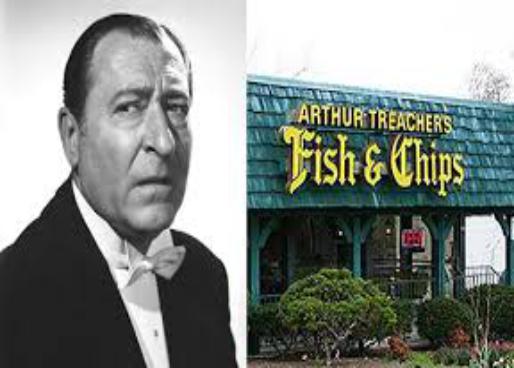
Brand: Arthur Treacher's Fish & Chips
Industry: Food